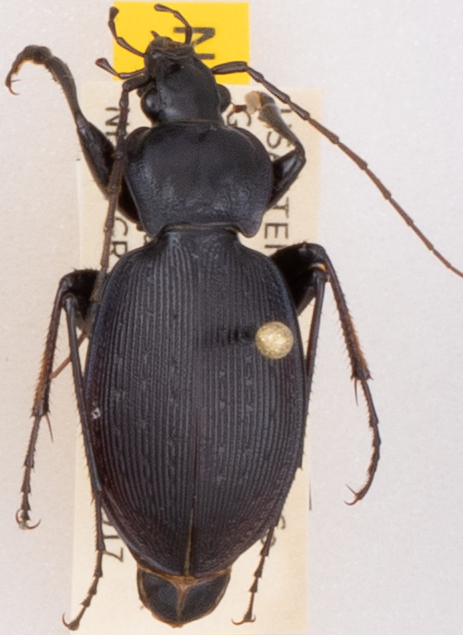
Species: Carabus goryi
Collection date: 2019-09-17
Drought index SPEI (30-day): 0.17
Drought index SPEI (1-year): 2.09
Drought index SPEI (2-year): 2.09